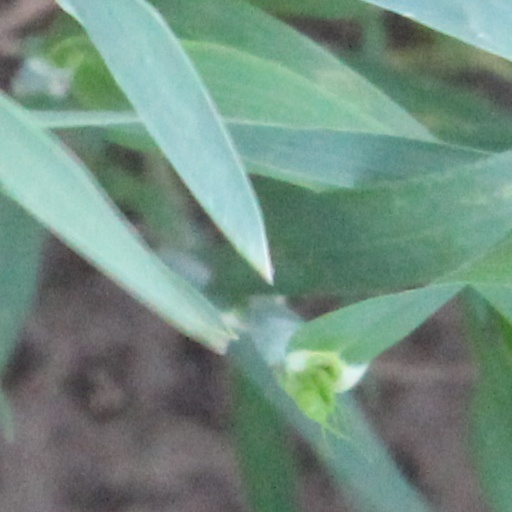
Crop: wheat